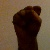
The image shows a hand gesture representing the letter 'S' in Indian Sign Language.